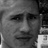
Emotion: sad